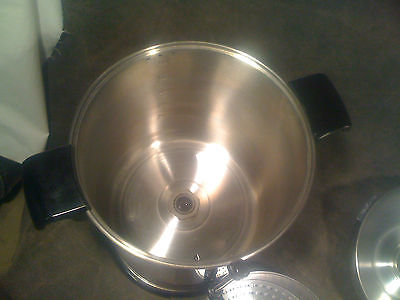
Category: coffee maker